Siren (mythology)

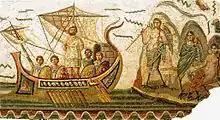
Odysseus and the Sirens, Roman mosaic, second century AD (Bardo National Museum)

Odysseus was curious as to what the sirens sang to him, and so, on the advice of Circe, he had all of his sailors plug their ears with beeswax and tie him to the mast. He ordered his men to leave him tied tightly to the mast, no matter how much he might beg. When he heard their beautiful song, he ordered the sailors to untie him but they bound him tighter. When they had passed out of earshot, Odysseus demonstrated with his frowns to be released. Some post-Homeric authors state that the sirens were fated to die if someone heard their singing and escaped them, and that after Odysseus passed by they therefore flung themselves into the water and perished.